Abyss (wrestler)

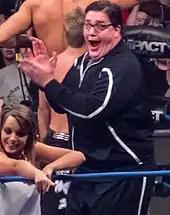
In 2012, Park took up the gimmick of Joseph Park, Abyss's brother

On the following episode of "Impact!", Abyss was forced to give Chelsea's custody back to Desmond Wolfe, much to the reluctance of Chelsea. Later in the night, he competed in a three-way match against Mr. Anderson and Jeff Hardy to determine a number one contender to Rob Van Dam's TNA World Heavyweight Championship, which ended in a triple countout. After the match, Abyss turned heel by destroying both of his opponents and having a heated confrontation with Hogan. The following week Abyss revealed that he was being controlled by an entity, who was coming to TNA, before returning Hogan's Hall of Fame ring to him, shoving it down his throat. On the July 15 episode of "Impact!" the new top ten rankings were revealed with Abyss picking up the top spot to become the new number one contender to Rob Van Dam's TNA World Heavyweight Championship. Abyss then began going after Van Dam with a new weapon, a board filled with nails, which he named Janice, which led to Eric Bischoff booking him and Van Dam to face each other in a Stairway to Janice match for the TNA World Heavyweight Championship, with Bischoff himself serving as the referee of the match. The match took place on the August 12 episode of "Impact!", when Van Dam defeated Abyss to retain the title. After the match Abyss joined Fourtune members A.J. Styles, Kazarian, Robert Roode, James Storm, Douglas Williams and Matt Morgan in assaulting Van Dam and the rest of EV 2.0, a stable consisting of former Extreme Championship Wrestling performers, during which he apparently hit Van Dam with Janice. As a result of the attack Van Dam was sidelined with a storyline injury, which forced him to vacate the TNA World Heavyweight Championship the following week. This led to people like Jeff Hardy, Hulk Hogan and members of EV 2.0 targeting Abyss in order to avenge their fallen friend. At No Surrender on September 5, Abyss defeated EV 2.0 member Rhino in a Falls Count Anywhere match. Rob Van Dam returned on the September 23 episode of "Impact!", confronting Abyss and demanding a match against him at Bound for Glory on October 10, which Eric Bischoff agreed to give him. Later that same night Abyss attacked Jeff Hardy, trying to make an example out of him, while also beating down the heavily taped up Van Dam, when he tried to make the save. On the October 7 live episode of "Impact!" Abyss was about to be fired by Bischoff for manhandling TNA president Dixie Carter, but was saved by Van Dam, who threatened to quit the company if he wasn't allowed to face Abyss at Bound for Glory. Later in the night Carter agreed to let Van Dam face Abyss, but signed papers to have Abyss fired from TNA the day following the pay–per–view. At Bound for Glory Van Dam defeated Abyss in a Monster's Ball match, after using Janice on him. At the end of the event it was revealed that the entity, who had been controlling Abyss, was an alliance of Hulk Hogan, Eric Bischoff, Jeff Jarrett and the new TNA World Heavyweight Champion Jeff Hardy, all of whom turned heel and aligned themselves with Abyss. On the following episode of "Impact!" the stable was named Immortal, as it formed an alliance with Ric Flair's Fortune. Afterwards, Abyss began attacking planted fans, which led to D'Angelo Dinero challenging him to a Lumberjack match. The match took place at Turning Point on November 7, where Dinero's own brother and the rest of his lumberjacks turned on him, after being bought out by Eric Bischoff, and helped Abyss pick up the win. The following month at Final Resolution on December 5, Abyss defeated Dinero in a casket match. On January 9, 2011, at Genesis Abyss replaced an injured A.J. Styles and defeated Douglas Williams, with help from an interfering Styles, to win the TNA Television Championship for the first time. On the January 20 episode of "Impact!", as Immortal was attacking Kurt Angle, Crimson made the save for him and hit Abyss in the back with Janice, causing him storyline injuries, which indefinitely sidelined him from TNA.